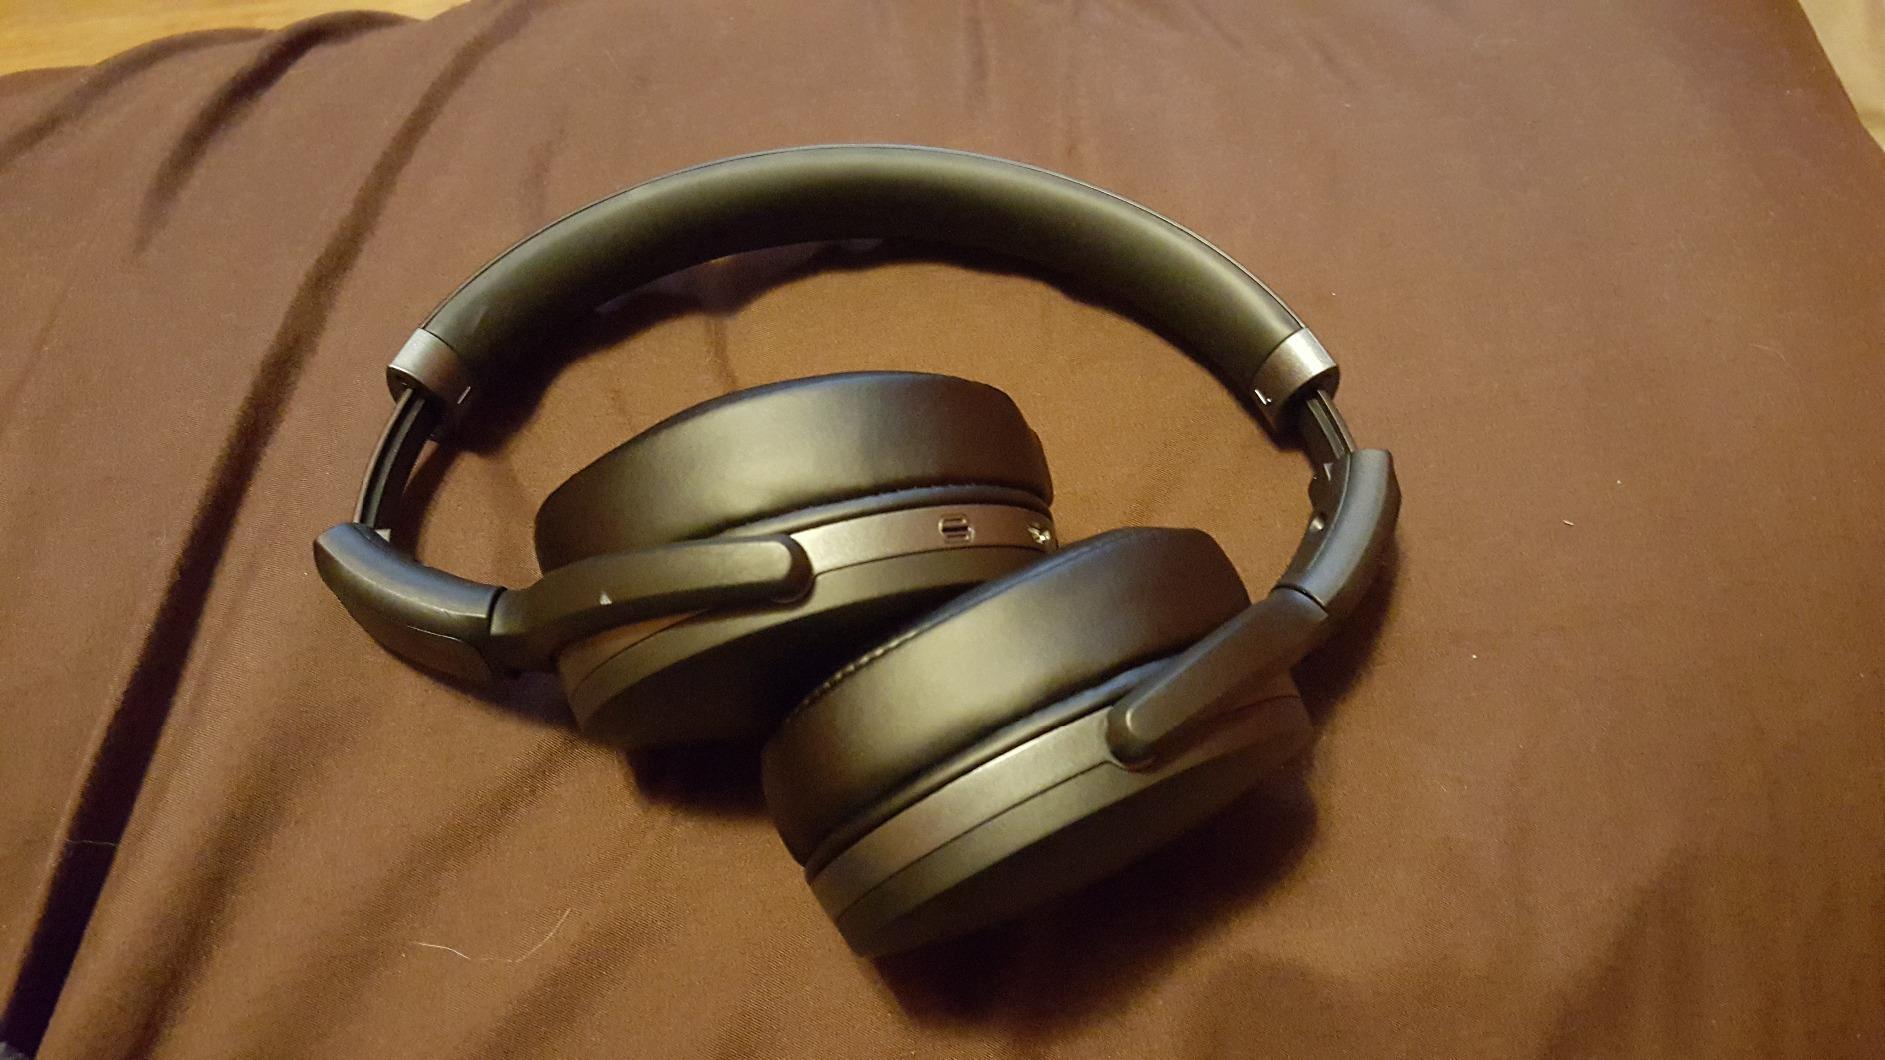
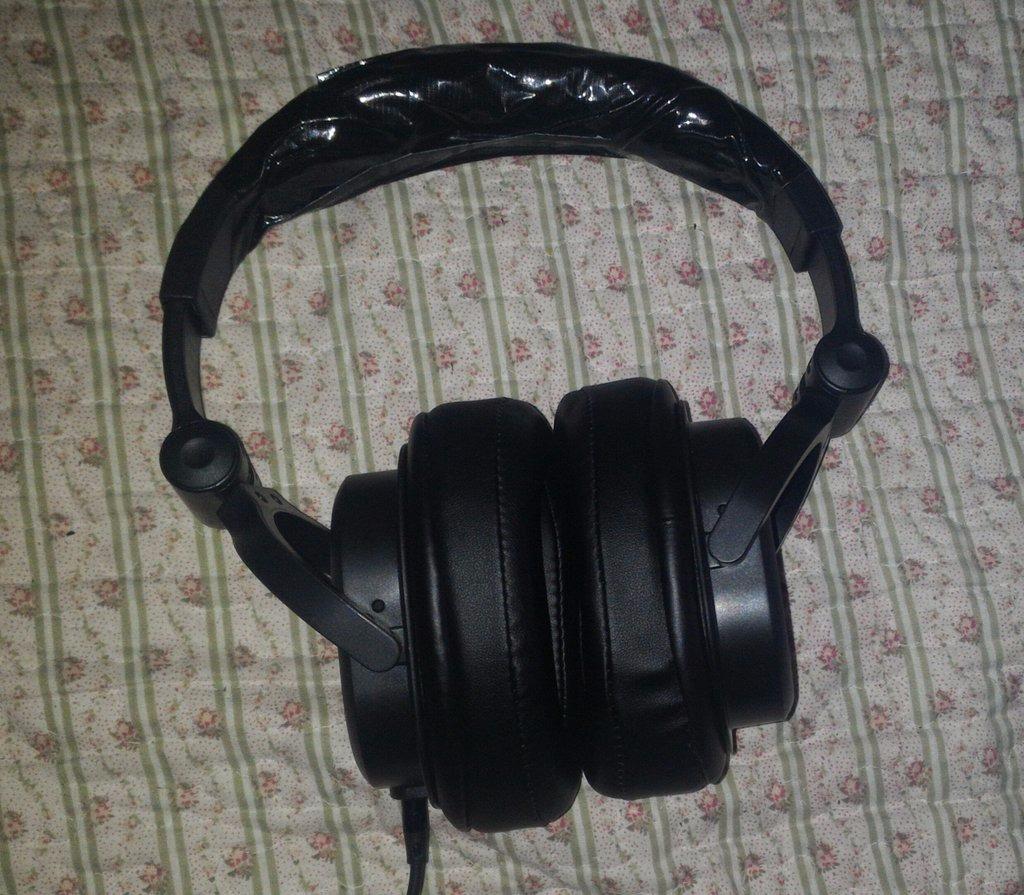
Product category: headphones
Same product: no